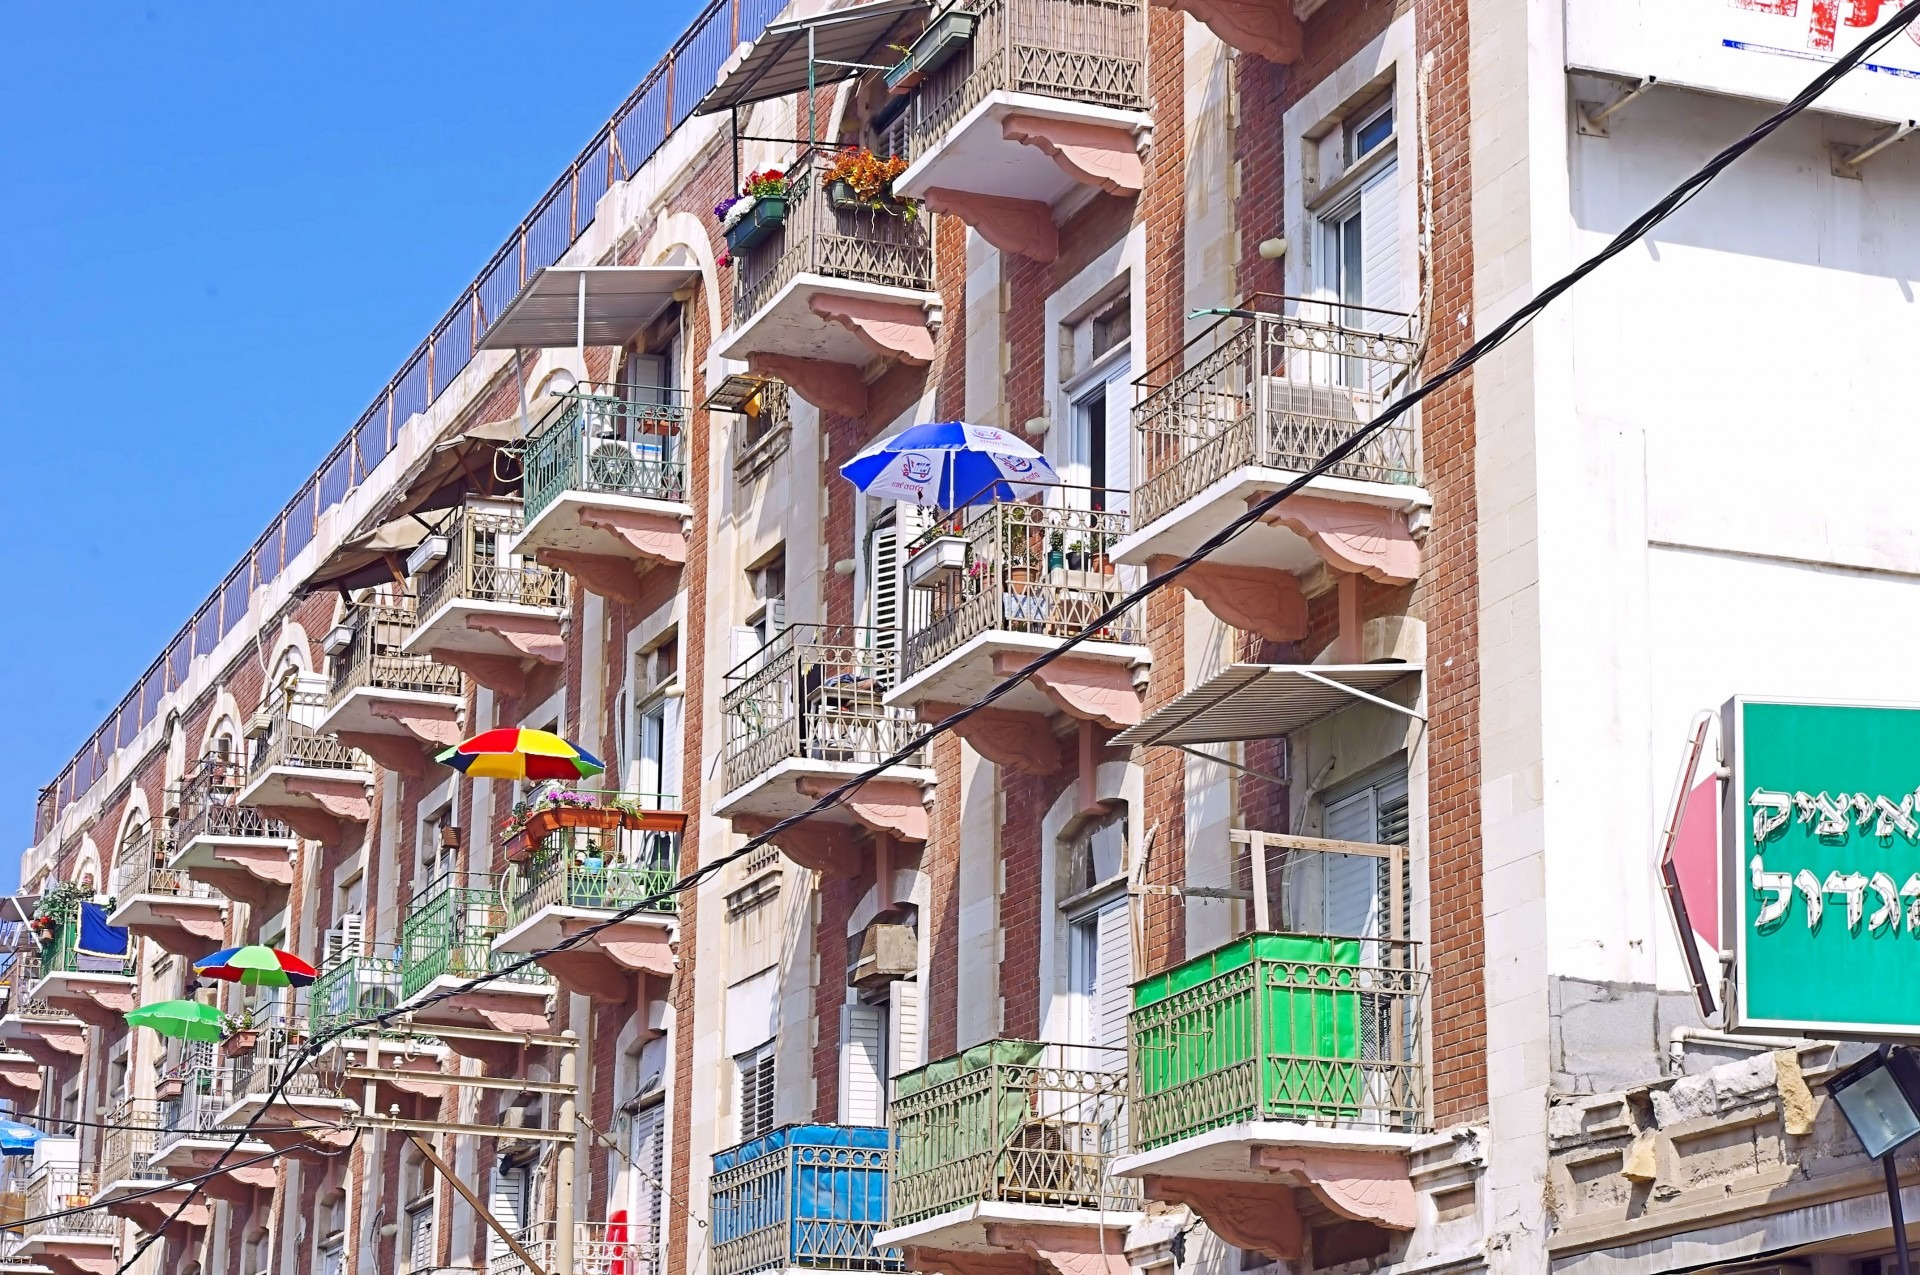
town, building, vacation, seaside, holiday, facade, apartment, block, flat, condominium, neighbourhood, overseas, residential area, living quarters